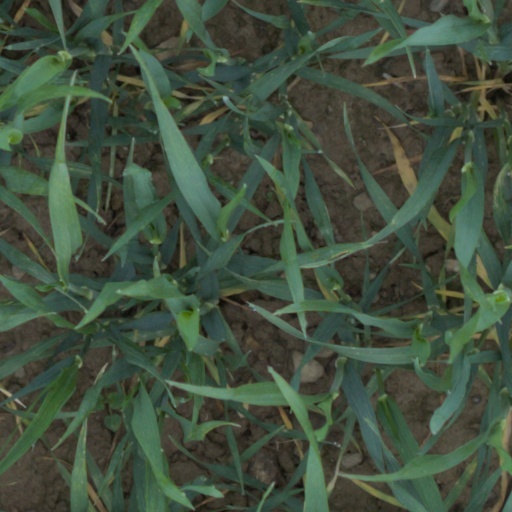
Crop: wheat